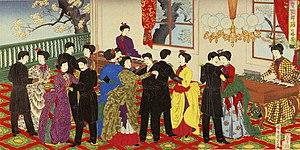
Le Rokumeikan était un grand bâtiment à un étage situé à Tokyo au Japon. Achevé en 1883, il est considéré comme un symbole de l'occidentalisation controversée pendant l'ère Meiji. Destiné à loger des hôtes étrangers, il fut commandé par le ministre des Affaires étrangères Inoue Kaoru et dessiné par l'architecte britannique Josiah Conder, un conseiller étranger travaillant au Japon.